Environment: real
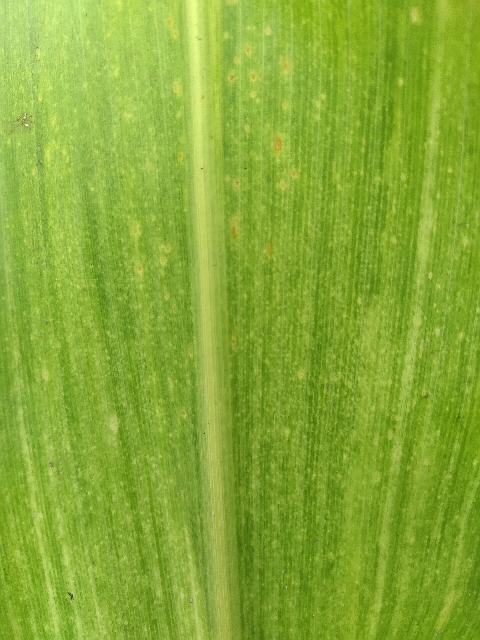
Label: lethal_necrosis